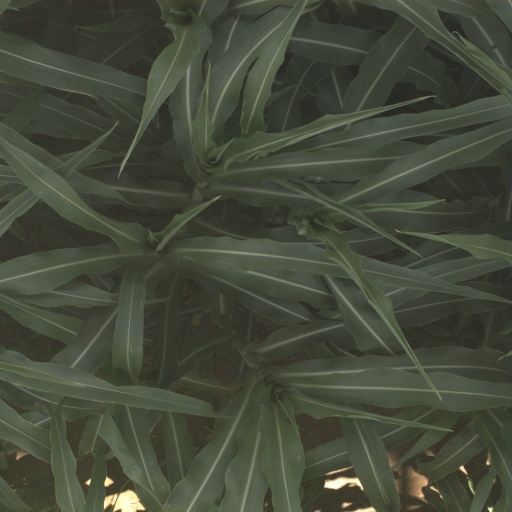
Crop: sorghum